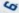
Number: 6